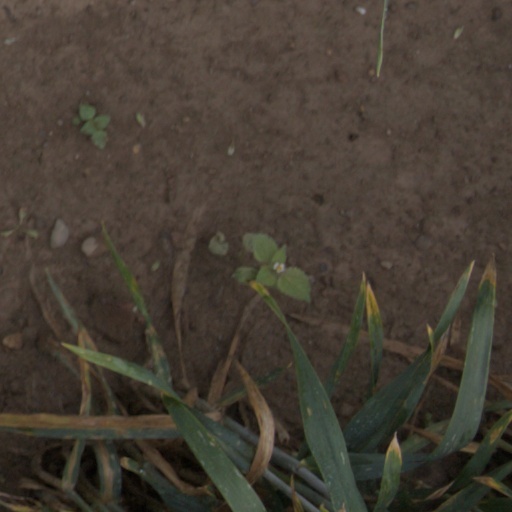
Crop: wheat